Banjar cuisine

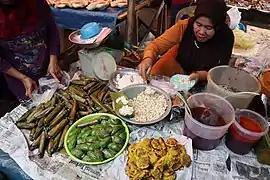
Banjarese traditional snacks being sold in a traditional market.

Banjarese cuisine is the cooking tradition and cuisine of Banjar people of South Kalimantan in Indonesia. Banjar cuisine also found in neighbor countries as following Brunei, Malaysia to Singapore.